Highway to the Reich

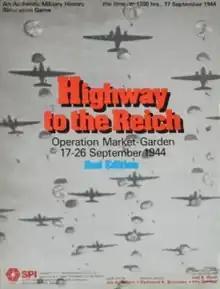
Box cover of the 1977 SPI edition

Highway to the Reich is a grand tactical monster board wargame published by Simulations Publications, Inc. (SPI) in 1976 that simulates the World War II Allied operation known as Operation Market Garden.